Lucas Pouille

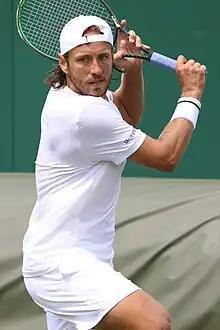
Pouille at the 2023 Wimbledon Championships

Lucas Pouille (born 23 February 1994) is a French professional tennis player. He has a career-high ATP singles ranking of world No. 10, achieved on 19 March 2018 and a career-high ATP doubles ranking of world No. 79, achieved on 11 April 2016. He has won five singles titles on the ATP Tour and was on the winning French Davis Cup team in 2017.